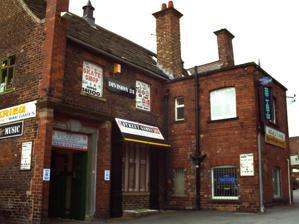
Building: The Old Vicarage, Wakefield
Country: United Kingdom
Year built: 1349
Historical site in England 53°41′01″N 1°29′40″W / 53.6836°N 1.4945°W / 53.6836; -1.4945 The building, seen from the west The Old Vicarage in Wakefield , West Yorkshire , England is a building dating from c. 1349 . Located on Zetland Street, the building and surrounding car park are linked to a network of tunnels, believed to be used by non-conformists after the Act of Uniformity was passed in 1662. View from the east The Old Vicarage is owned by the Wakefield County Conservative Association and is currently occupied by independent shops. References Wikimedia Commons has media related to The Old Vicarage, Wakefield .